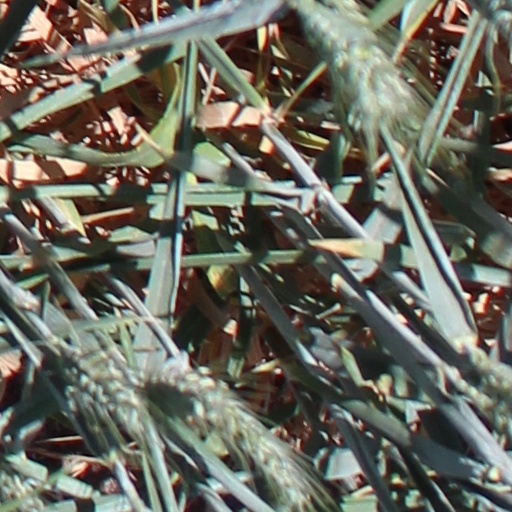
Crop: wheat